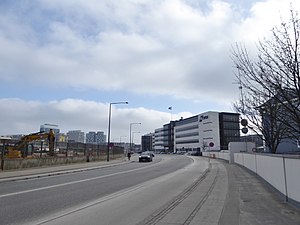
Sundkrogsgade
Sundkrogsgade.
Sundkrogsgade er en ca. 1½ km lang vej på Østerbro og i Nordhavnen i København. Den begynder i forlængelse af Vordingborggade ved Kalkbrænderihavnsgade og fører ud i havnen, hvor den er hovedvejen i havneområdet, der er under hastig forandring, og hvor der er planlagt en storstilet byudvikling.